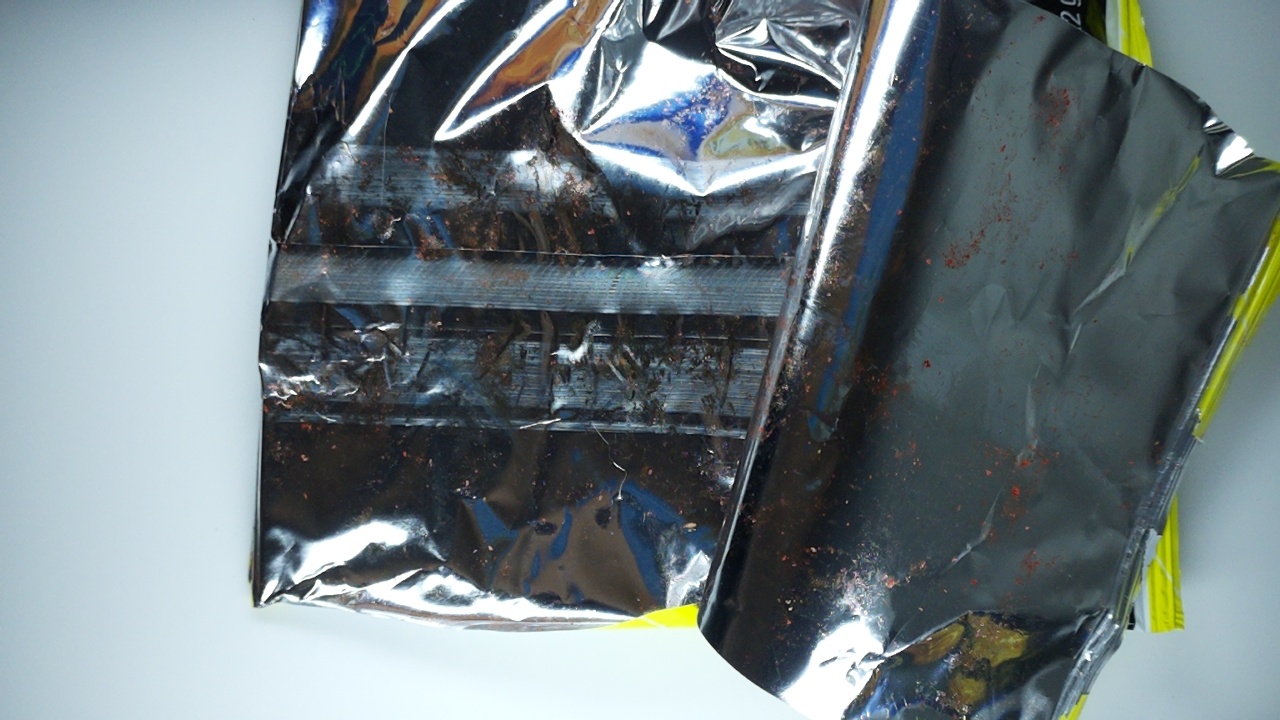
Label: trash